Answer in natural language. Considering the relative positions, where is floating brown wooden bed with respect to Statue? Choose between the following options: below or above
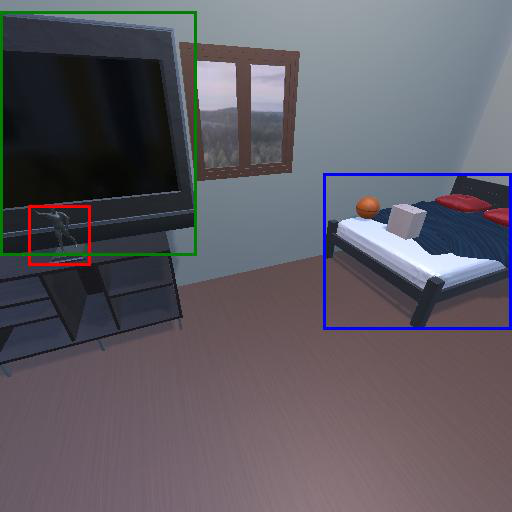
<answer>above</answer>